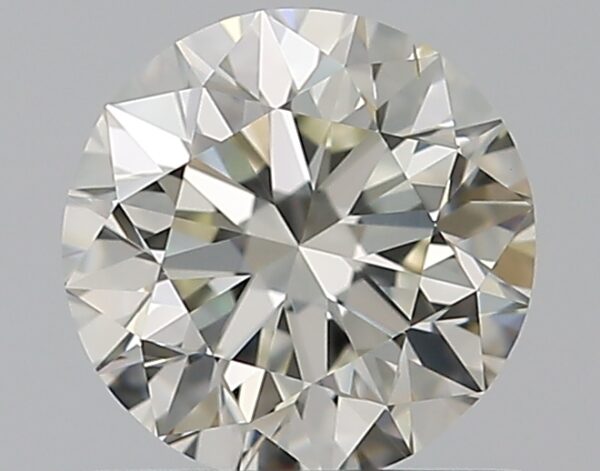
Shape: round
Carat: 0.65
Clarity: VS2
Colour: K
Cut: VG
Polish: EX
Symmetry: VG
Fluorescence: F
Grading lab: GIA
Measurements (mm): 5.41 x 5.45 x 3.48